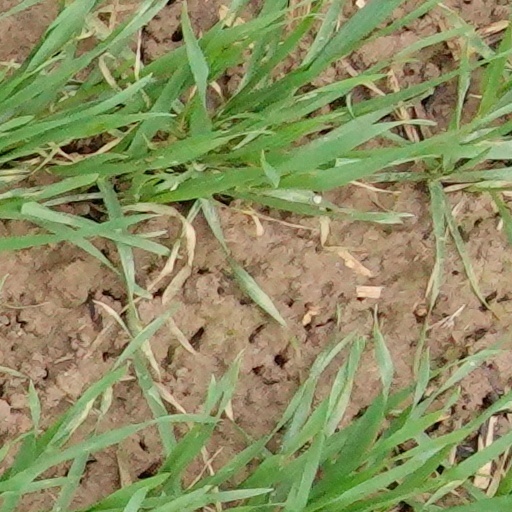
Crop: wheat